Landing at Anzac Cove

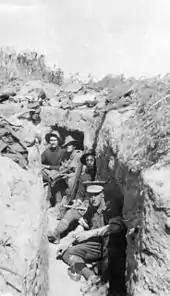
Men of the Australian 8th Battalion in an abandoned Turkish position on Bolton's Ridge

After landing, some of the 9th and 10th battalions' men headed for 400 Plateau. The first 10th Battalion platoon to arrive was commanded by Lieutenant Noel Loutit, and accompanied by the brigade-major, Charles Brand. They discovered the Turkish battery in the Lone Pine sector, which was preparing to move. As the Australians opened fire the battery withdrew down Owen's Gully. Brand remained on the plateau and ordered Loutit to continue after the Turkish battery. However, the guns had been hidden at the head of the gully and Loutit's platoon moved beyond them. Around the same time, Lieutenant Eric Smith and his 10th Battalion scouts and Lieutenant G. Thomas with his platoon from the 9th Battalion arrived on the plateau, looking for the guns. As they crossed the plateau Turkish machine-guns opened fire on them from the Lone Pine area. One of Thomas's sections located the battery, which had started firing from the gully. They opened fire, charged the gun crews, and captured the guns. The Turks did manage to remove the breech blocks, making the guns inoperable, so the Australians damaged the sights and internal screw mechanisms to put them out of action. By now the majority of the 9th and 10th battalions, along with brigade commander Maclagen, had arrived on the plateau, and he ordered them to dig in on the plateau instead of advancing to Gun Ridge. However, the units that had already passed beyond there were obeying their orders to "go as fast as you can, at all costs keep going".